Funkabwehr

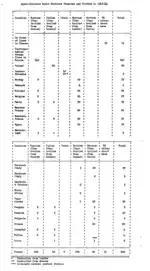
Approximate distribution of agent-operated radio stations intercepted in the year between 1943 and 1944. Great Britain followed by the Soviet Union had by far the largest number of radio transmitters.

Working with its own equipment, the Funkabwehr was able to effect about 30 direct arrests in 1941, 90 in 1942, 160 in 1943 and approximately 130 in 1944. In all, this amounted to some 410 cases. In about 20% of these cases, the civilian police forces assisted. Moreover, indirect arrests could be made on the basis of the information compiled by the final evaluation section. This source contributed approximately 140 additional cases during the same period. This, a total of 550 arrests stemming from operations were effected in four years.